Temptress Moon

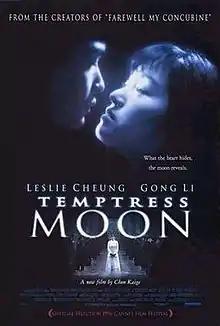
Theatrical release poster

Temptress Moon is a 1996 film directed by Chen Kaige. It was jointly produced by the Shanghai Film Studio and the Taipei-based Tomson Films. The film saw Chen reuniting with Leslie Cheung and Gong Li who had previously worked with him in his breakout international hit "Farewell My Concubine".